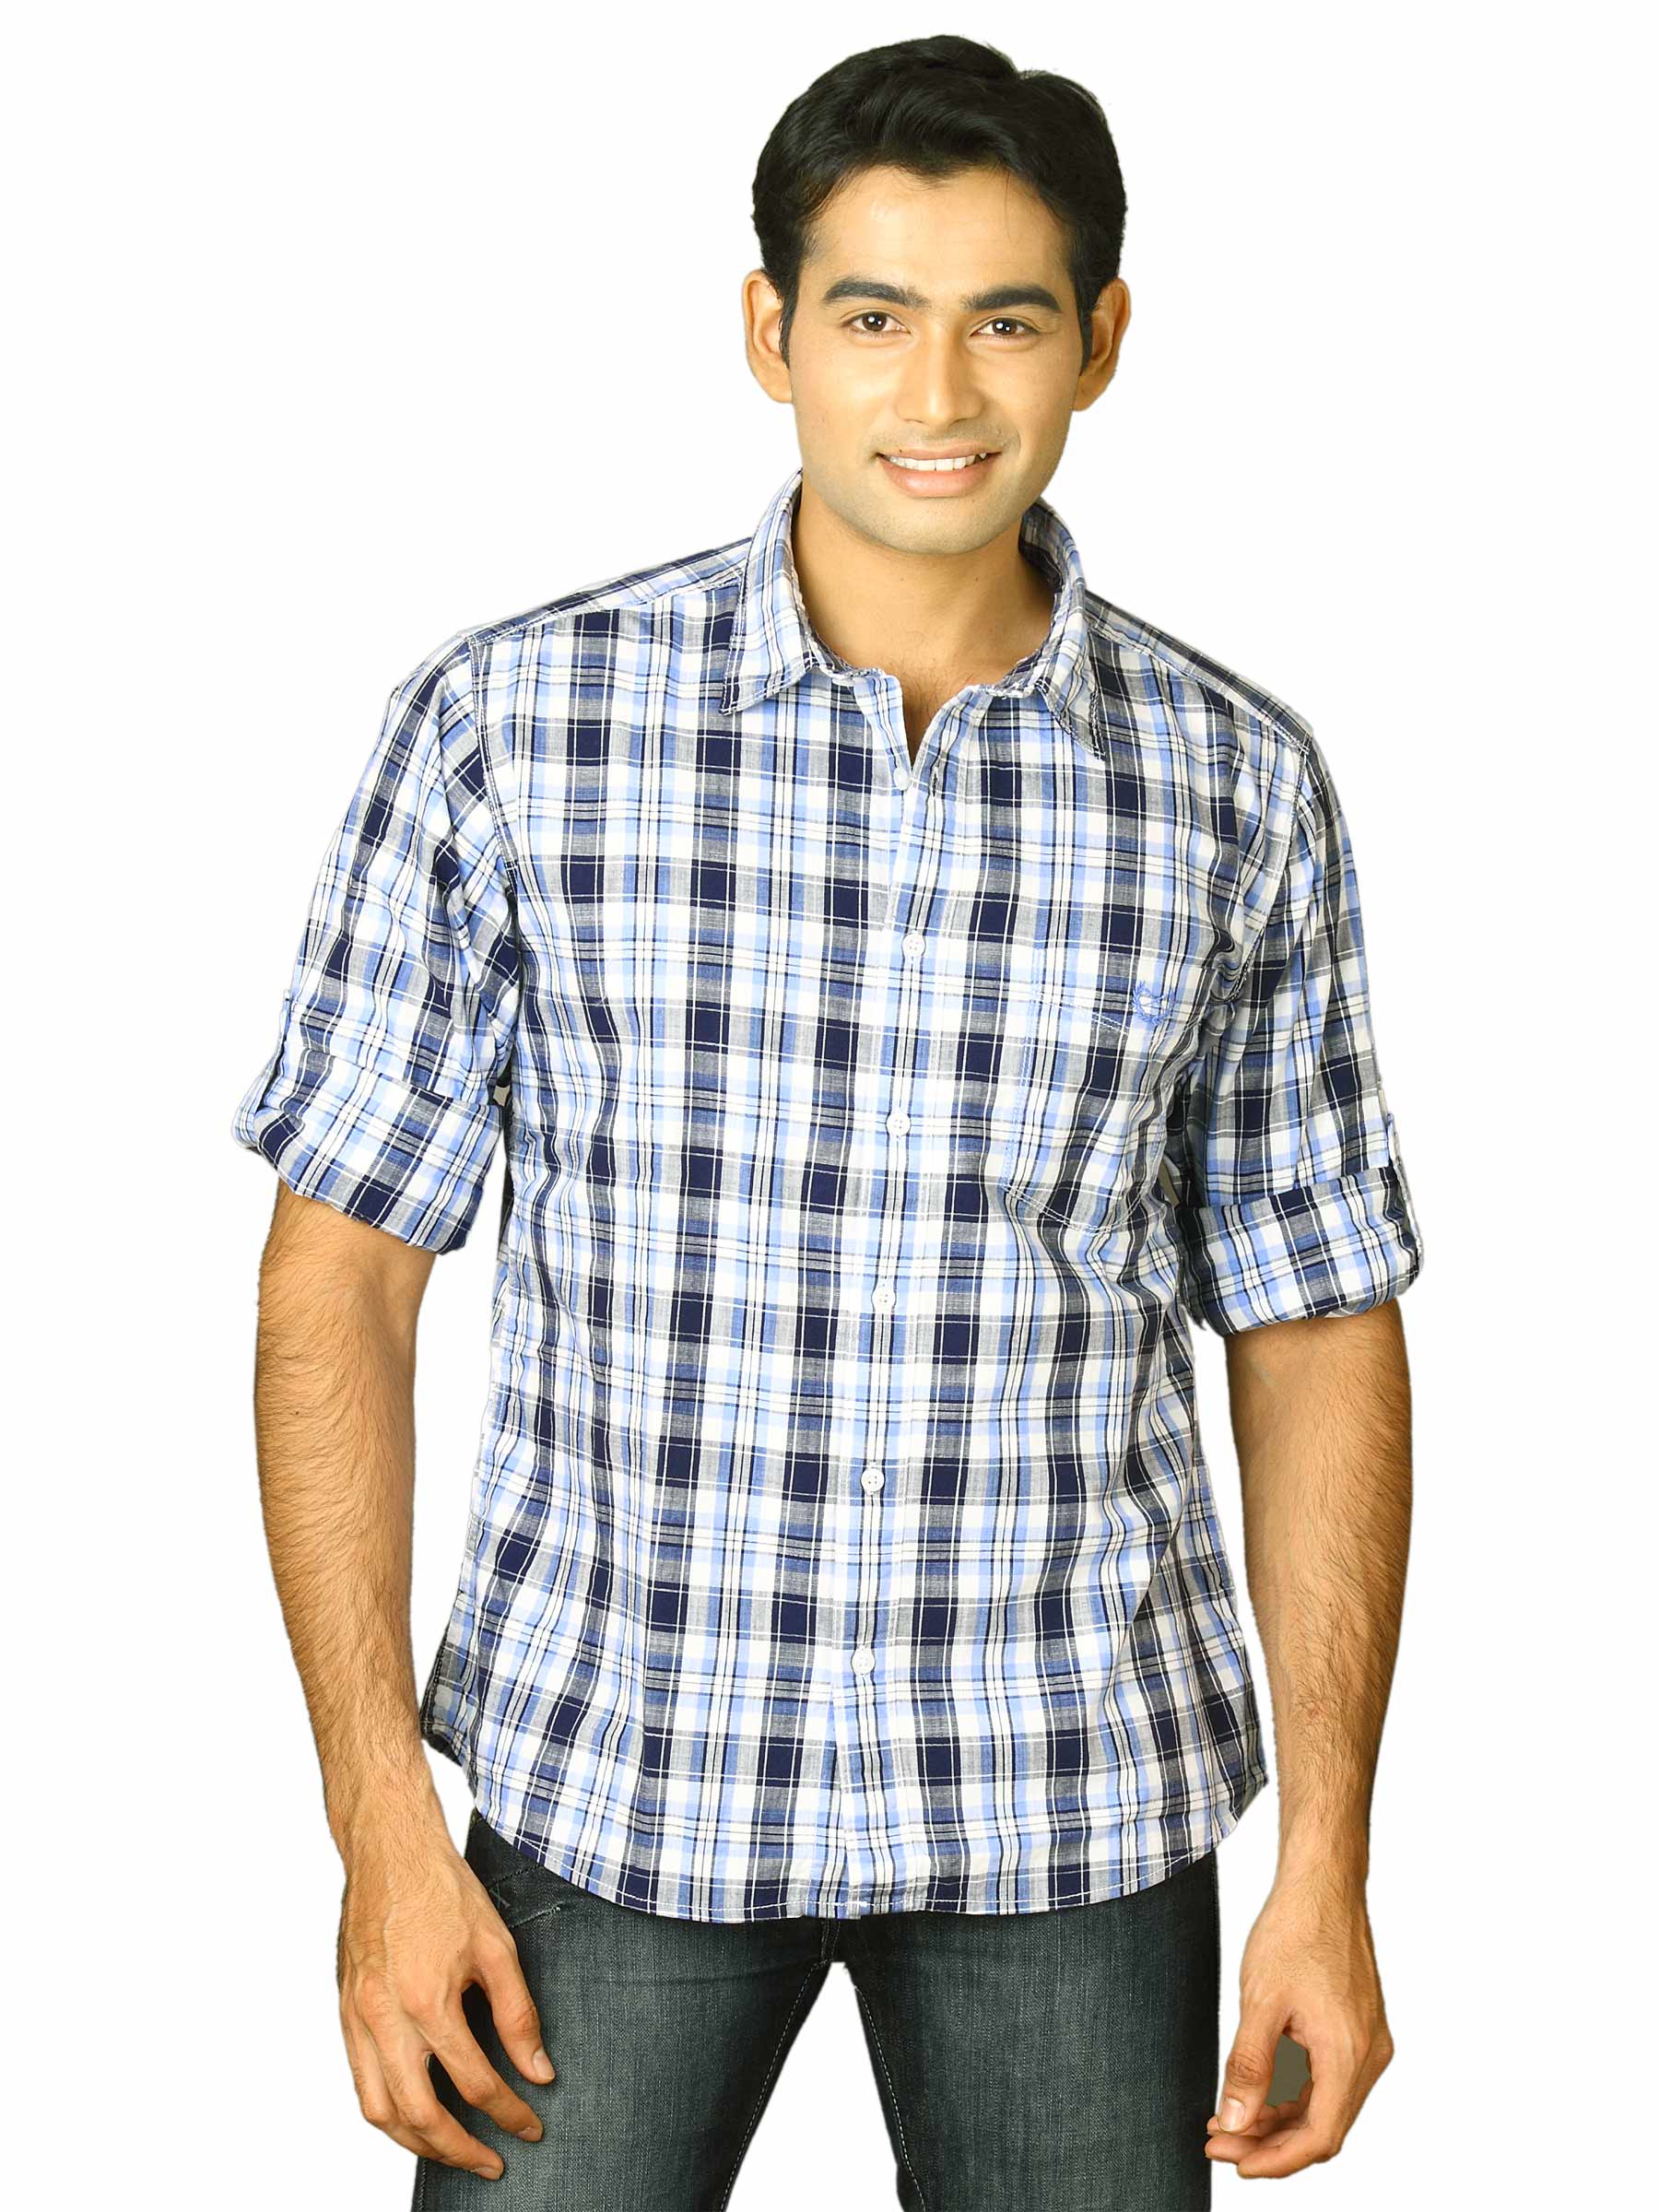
Scullers Men Scul White Shirts
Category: Apparel / Topwear / Shirts
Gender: Men
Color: White
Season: Fall 2011
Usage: Casual